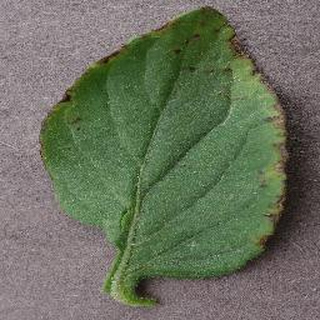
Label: tomato_bacterial_spot